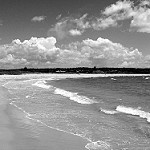
Label: B & W